Heinz Hartmann

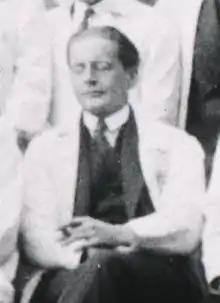
Heinz Hartmann

Heinz Hartmann (November 4, 1894 – May 17, 1970) was an Austrian psychiatrist and psychoanalyst. He is considered one of the founders and principal representatives of ego psychology.